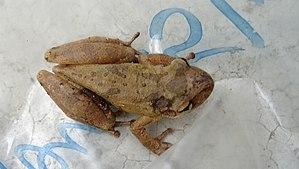
Scinax est un genre d'amphibiens de la famille des Hylidae.